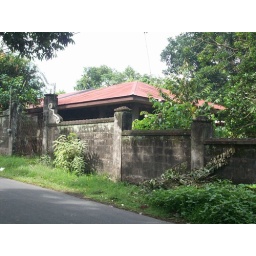
typical home enclosed in a concrete wall with broken glass on the top of each section.